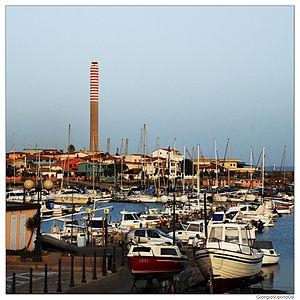
Portoscuso est une commune italienne d'environ 5 200 habitants, située dans la province du Sud-Sardaigne, dans la région Sardaigne, en Italie.